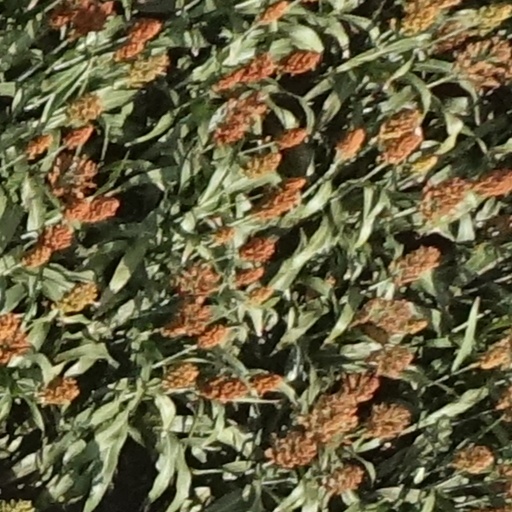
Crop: sorghum